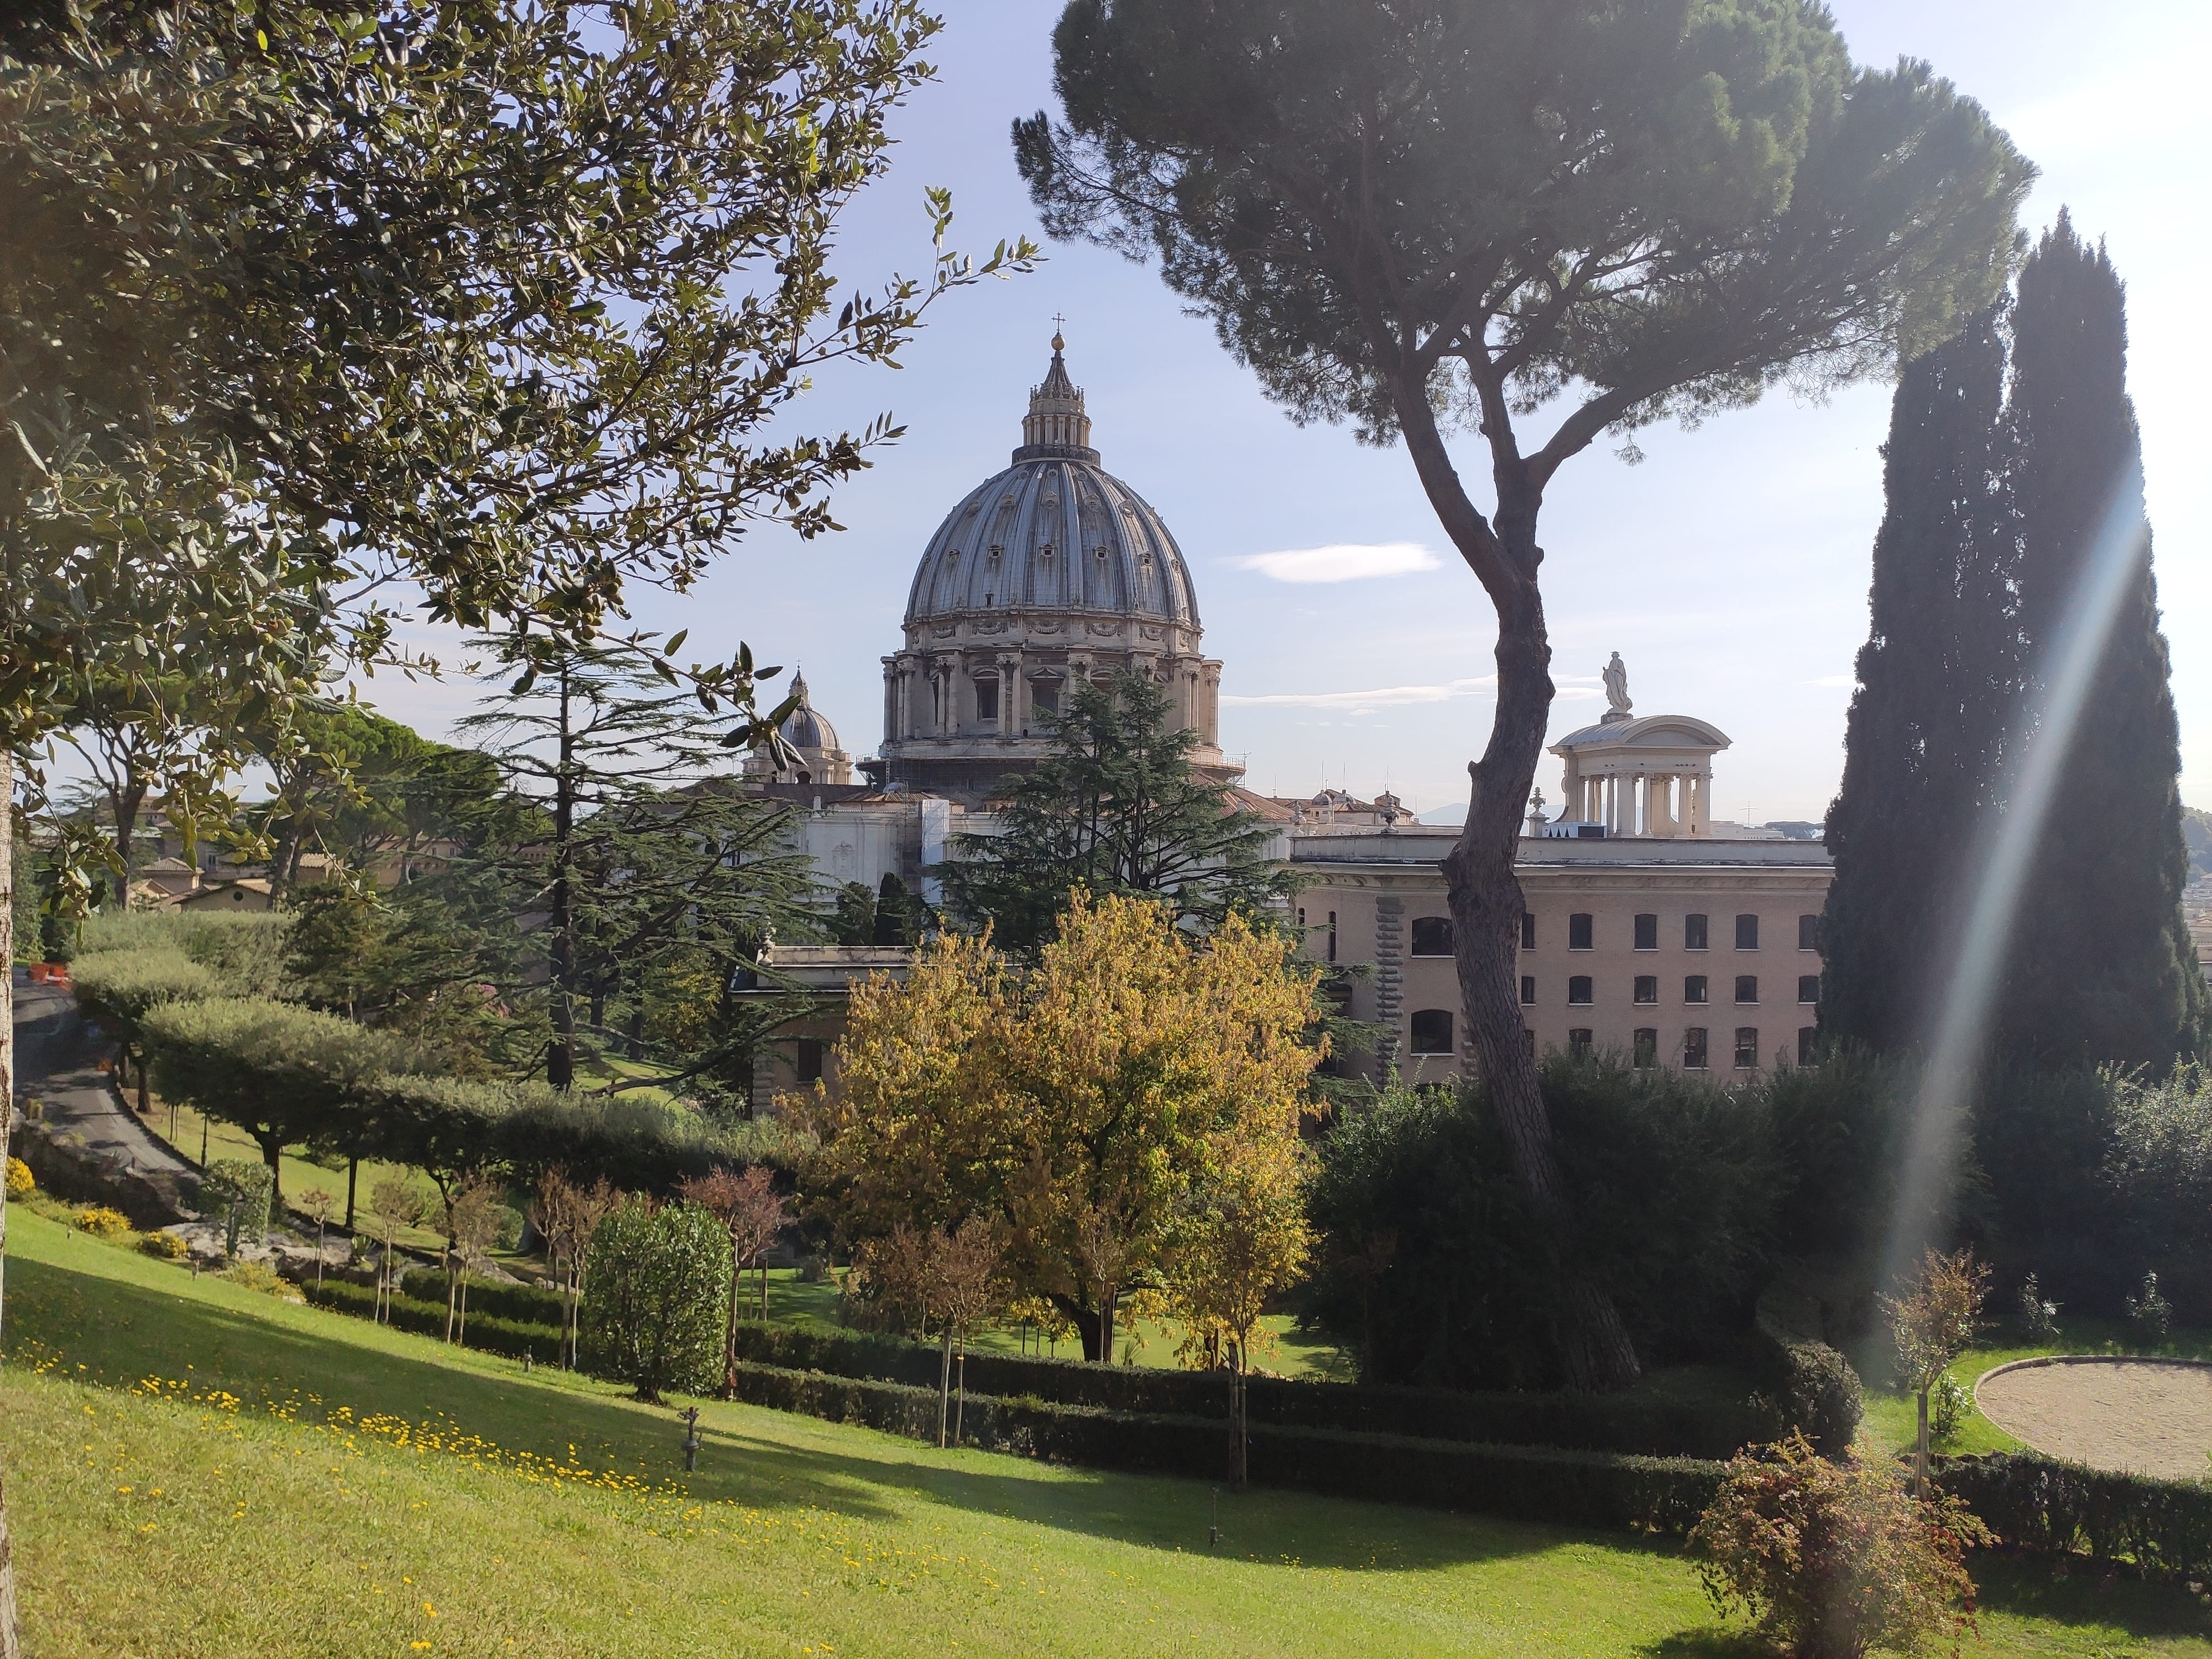
rome, italy, vatican, basilica, building, monument, vatican gardens, saint peter, tree, landmark, dome, architecture, woody plant, plant, city, estate, stately home, house, place of worship, lawn, church, autumn, tourism